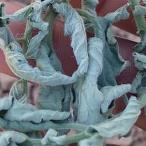
Crop: Tomato
Condition: bacterial-floundering-d